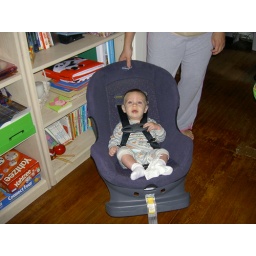
i so cut in my big boy seat